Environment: real
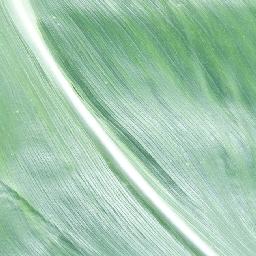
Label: healthy